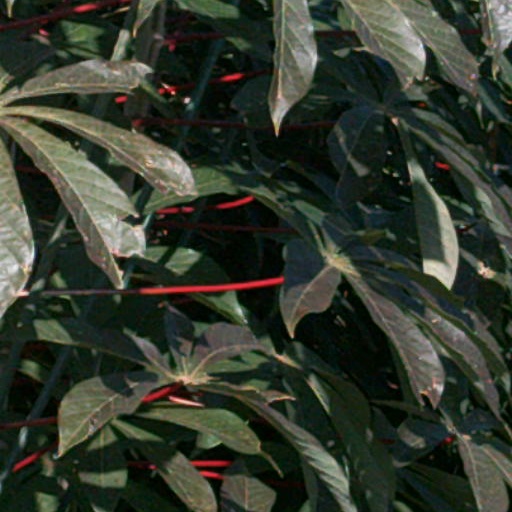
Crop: cassava